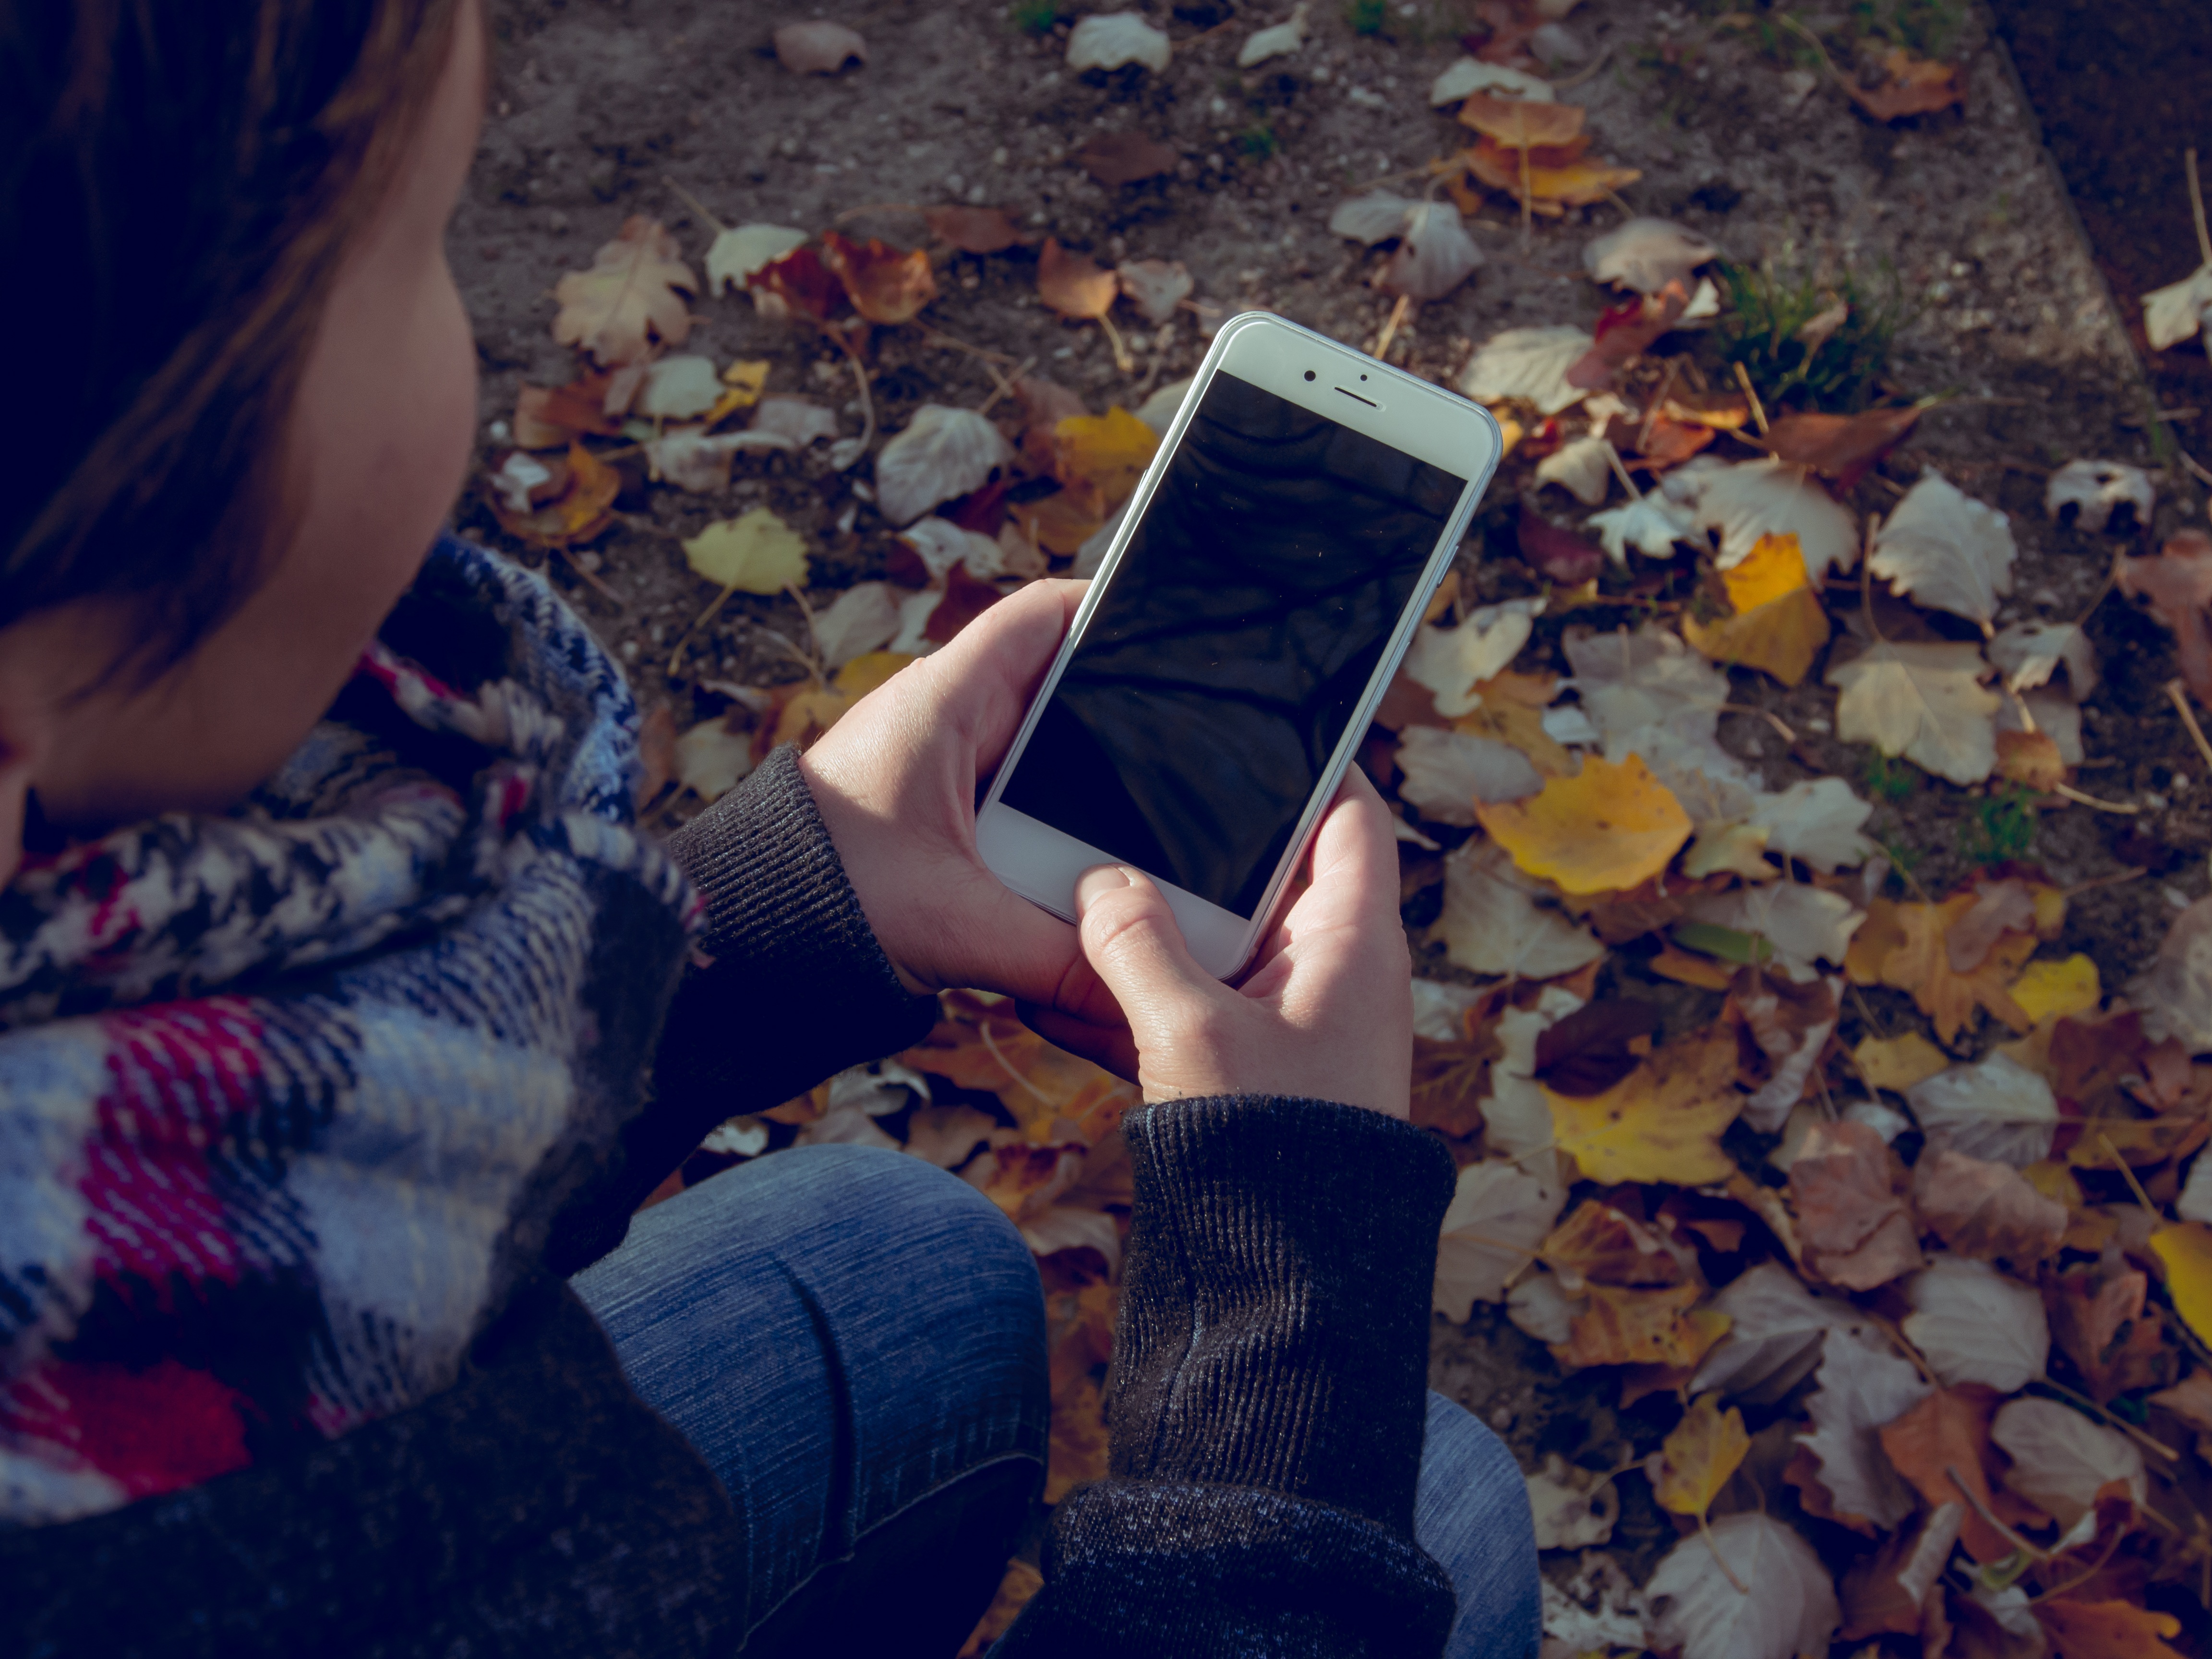
iphone, smartphone, mobile, hand, screen, apple, man, nature, outdoor, person, people, girl, sun, woman, technology, white, fall, guy, female, young, touch, tablet, spring, color, autumn, park, clean, communication, student, blue, yellow, lady, lifestyle, modern, season, electronic, device, sunny, dress, display, digital, new, image, 6s, plus, attractive, smart, interaction, apple computer